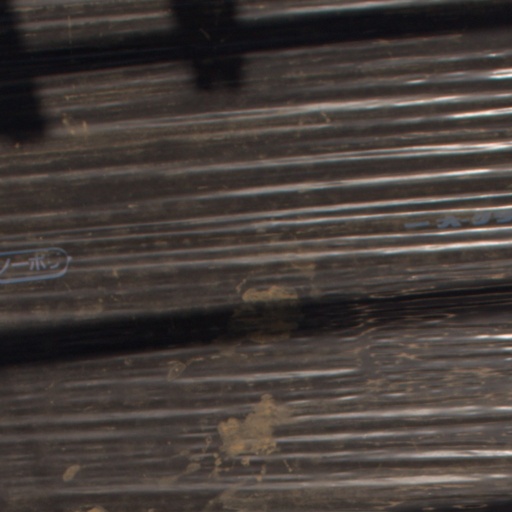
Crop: Jerusalem artichoke